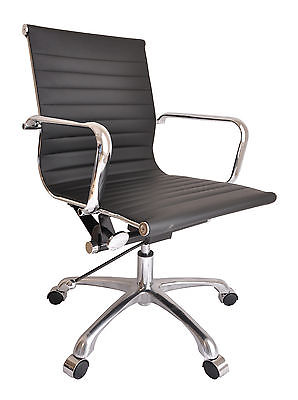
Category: chair